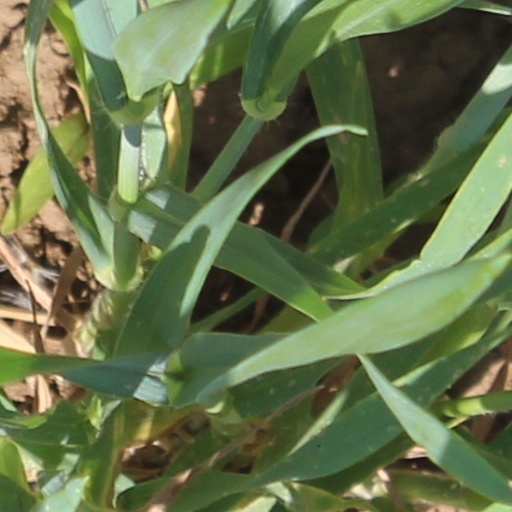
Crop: wheat